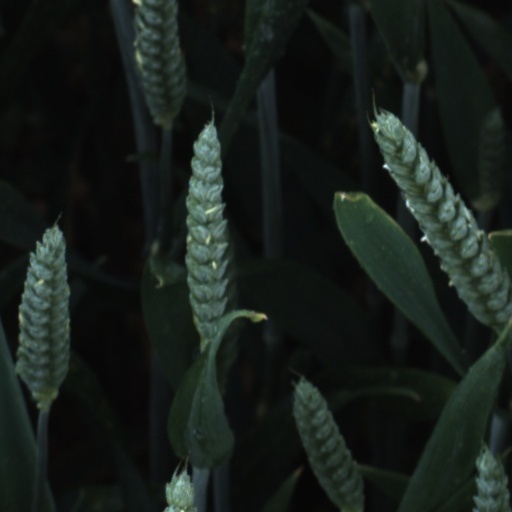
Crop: wheat